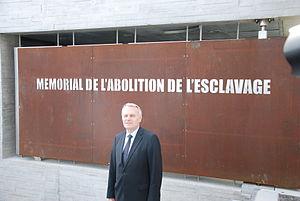
Inauguration du Mémorial de l'abolition de l'esclavage de Nantes, le 25 mars 2012.